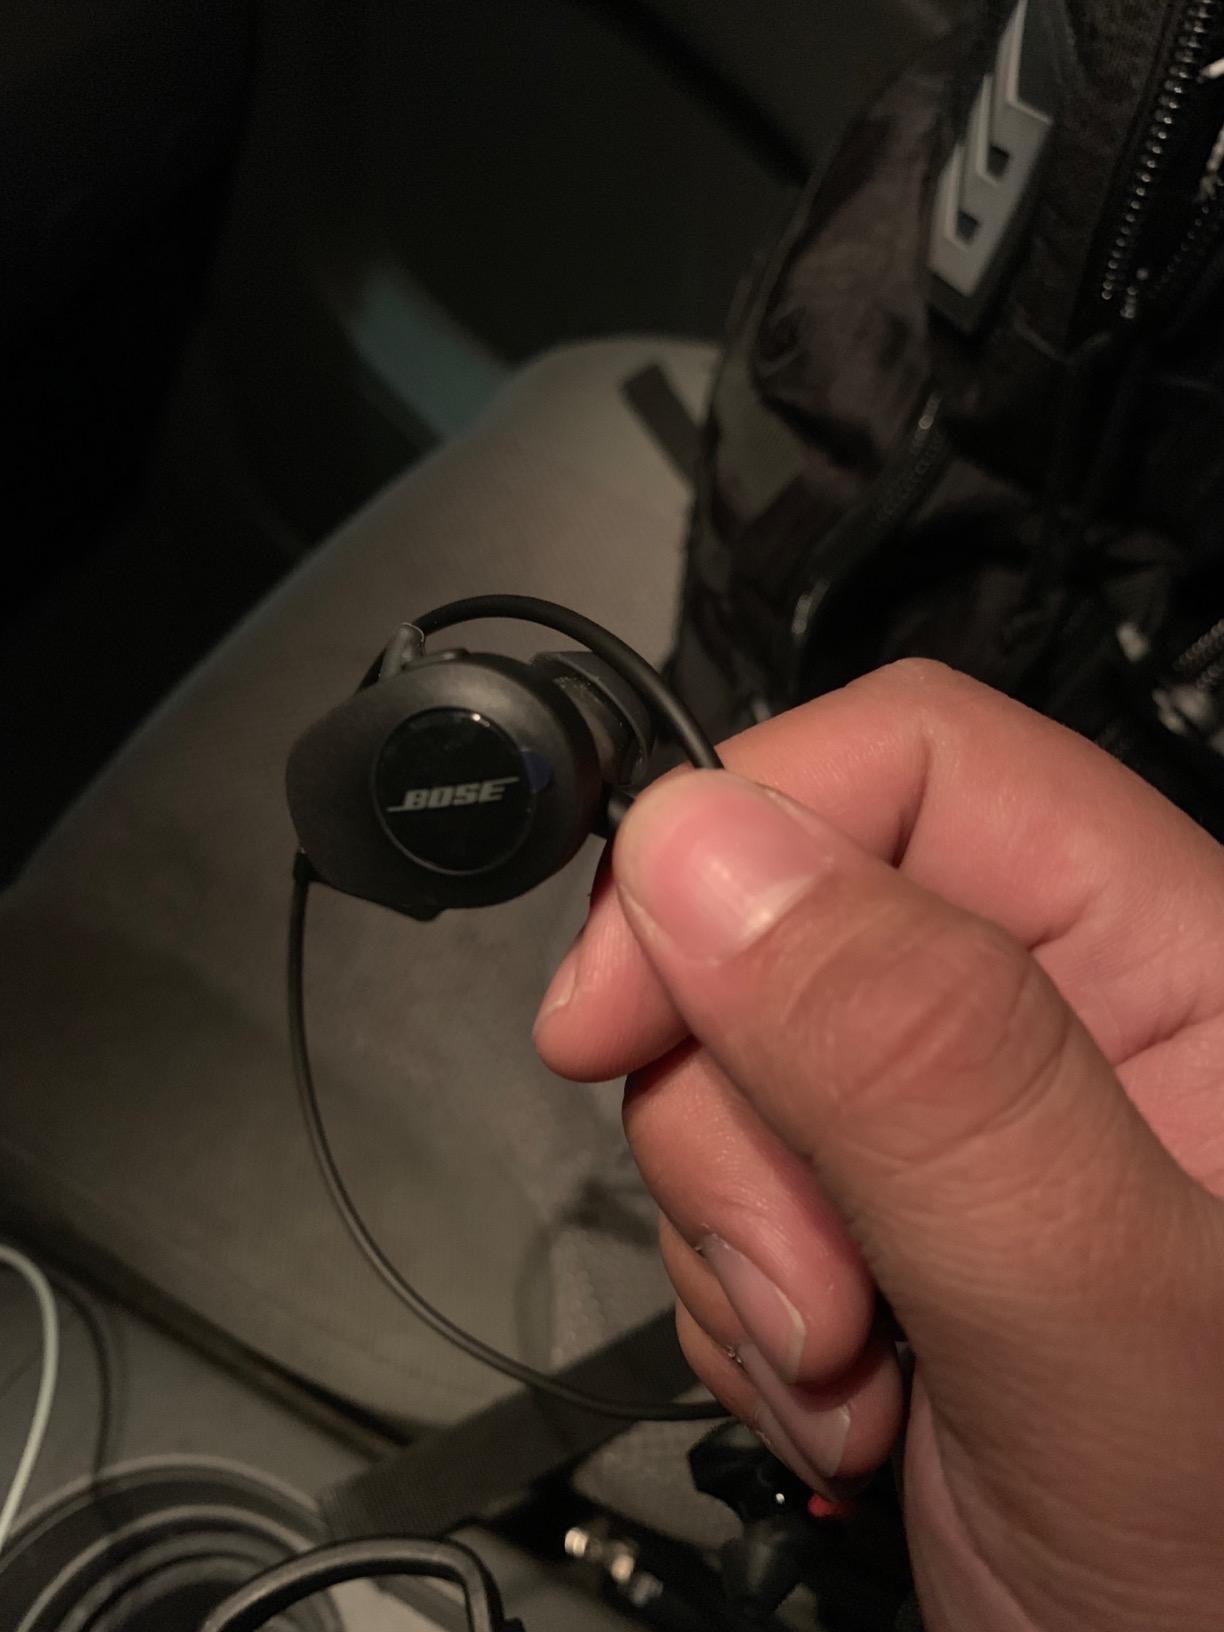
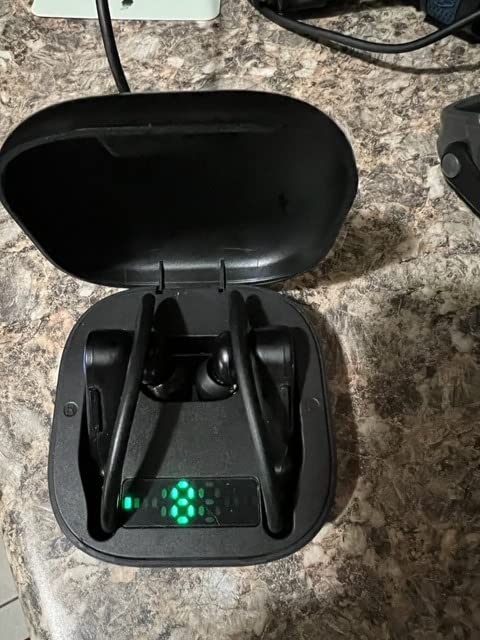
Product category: earbuds
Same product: no